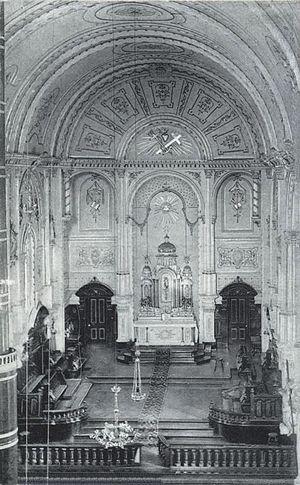
Impression (photomécanique), Intérieur d'une église, Grande-Rivière, comté de Gaspé, QC, vers 1910, Encre sur papier monté sur carton - Phototypie - 13.8 x 8.9 cm
Grande-Rivière est une ville du Québec, située dans la MRC du Rocher-Percé, en Gaspésie–Îles-de-la-Madeleine, au Québec, au Canada.
L'église de l'Assomption-de-Notre-Dame est une église catholique québécoise située à Grande-Rivière, dans la péninsule gaspésienne, au Québec, faisant partie du diocèse de Gaspé et aussi de l'archidiocèse de Rimouski. Depuis 2009, elle est citée comme immeuble patrimonial par la ville de Grande-Rivière. Considérée comme étant un symbole et située en plein cœur de la ville, elle est la plus grande église de la Gaspésie, sa capacité maximale est de 1 500 places assises. En raison de son apparence à une cathédrale et à sa grande taille, elle est visible de quelques kilomètres dans la direction est de la route 132 à partir du secteur ouest de la municipalité.